Transportation in Montreal

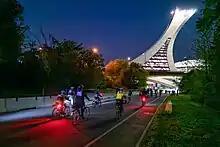
"Tour la Nuit" riders approach the Olympic Stadium, 2019

The Copenhagenize Index ranked Montreal in the world's top 20 cycling-friendly cities from 2011 to 2019. In 2015, a study reported Montreal as the city with the highest rate of cyclists, the most separated cycling lanes, and fewest cycling crashes in Canada. The city is also known for its shared cycling services, such as the BIXI network, and cycling events including Grand Prix Cycliste de Montréal and the annual mass group rides "Tour de l'île" and "Tour la Nuit".